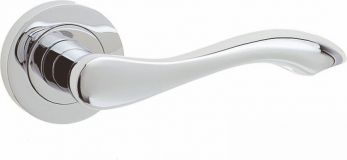
Label: wing